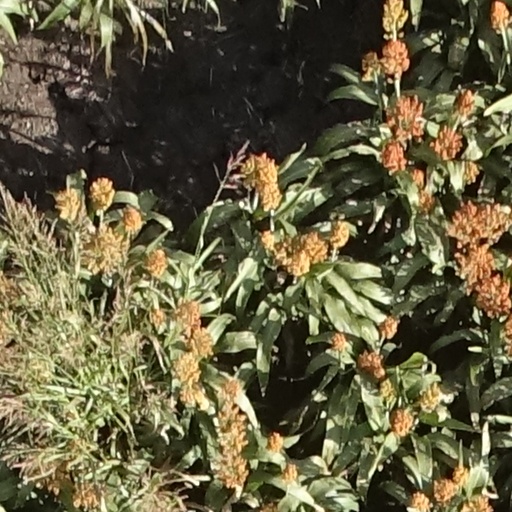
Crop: sorghum